Arne Jacobsen

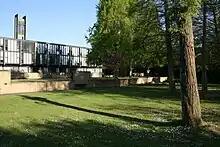
St Catherine's College, Oxford-undergraduate rooms and bell-tower-view from west

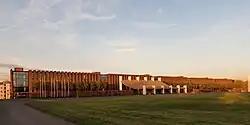
Town Hall and Forum, Castrop-Rauxel, 1966–1976

Today, Arne Jacobsen is remembered primarily for his furniture designs. However, he believed he was first and foremost an architect. According to Scott Poole, a professor at Virginia Tech, Arne Jacobsen never used the word 'designer', notoriously disliking it.